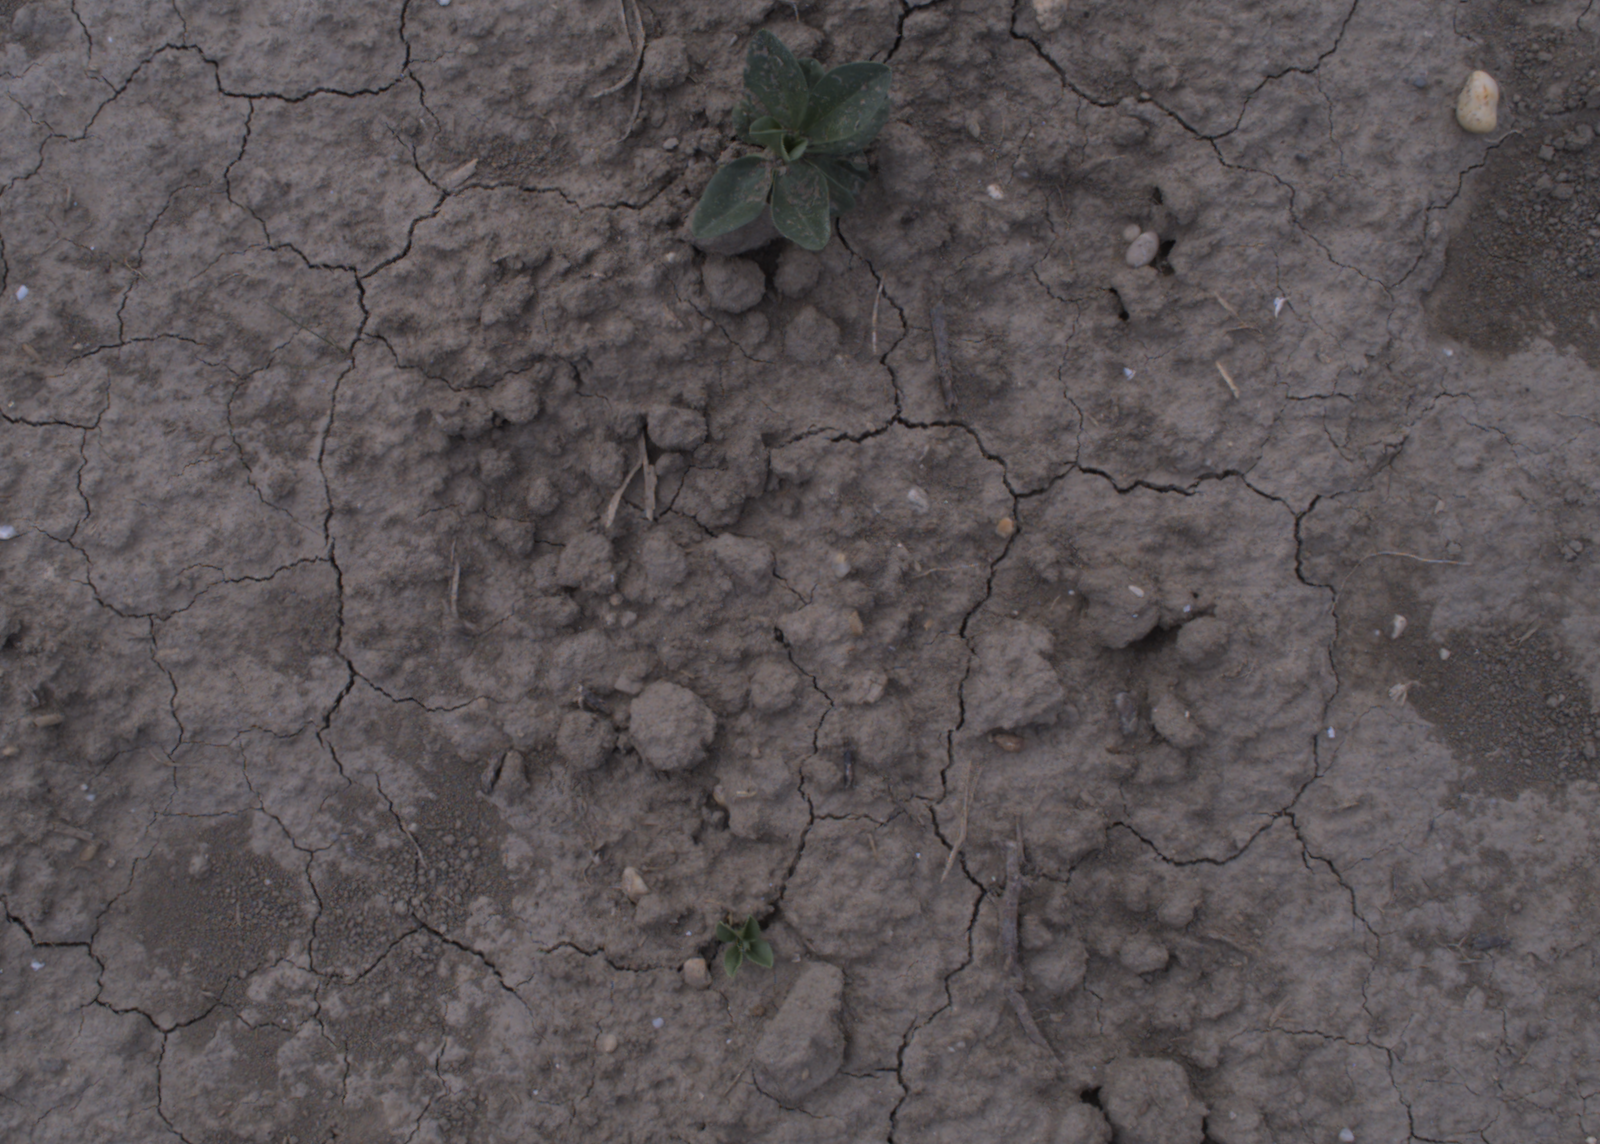
Capture date: 24.08.2020 13:39:30
Weather: mixed
Wind: medium
Seeding date: 21.07.2020
Plant canopy height (mm): 910